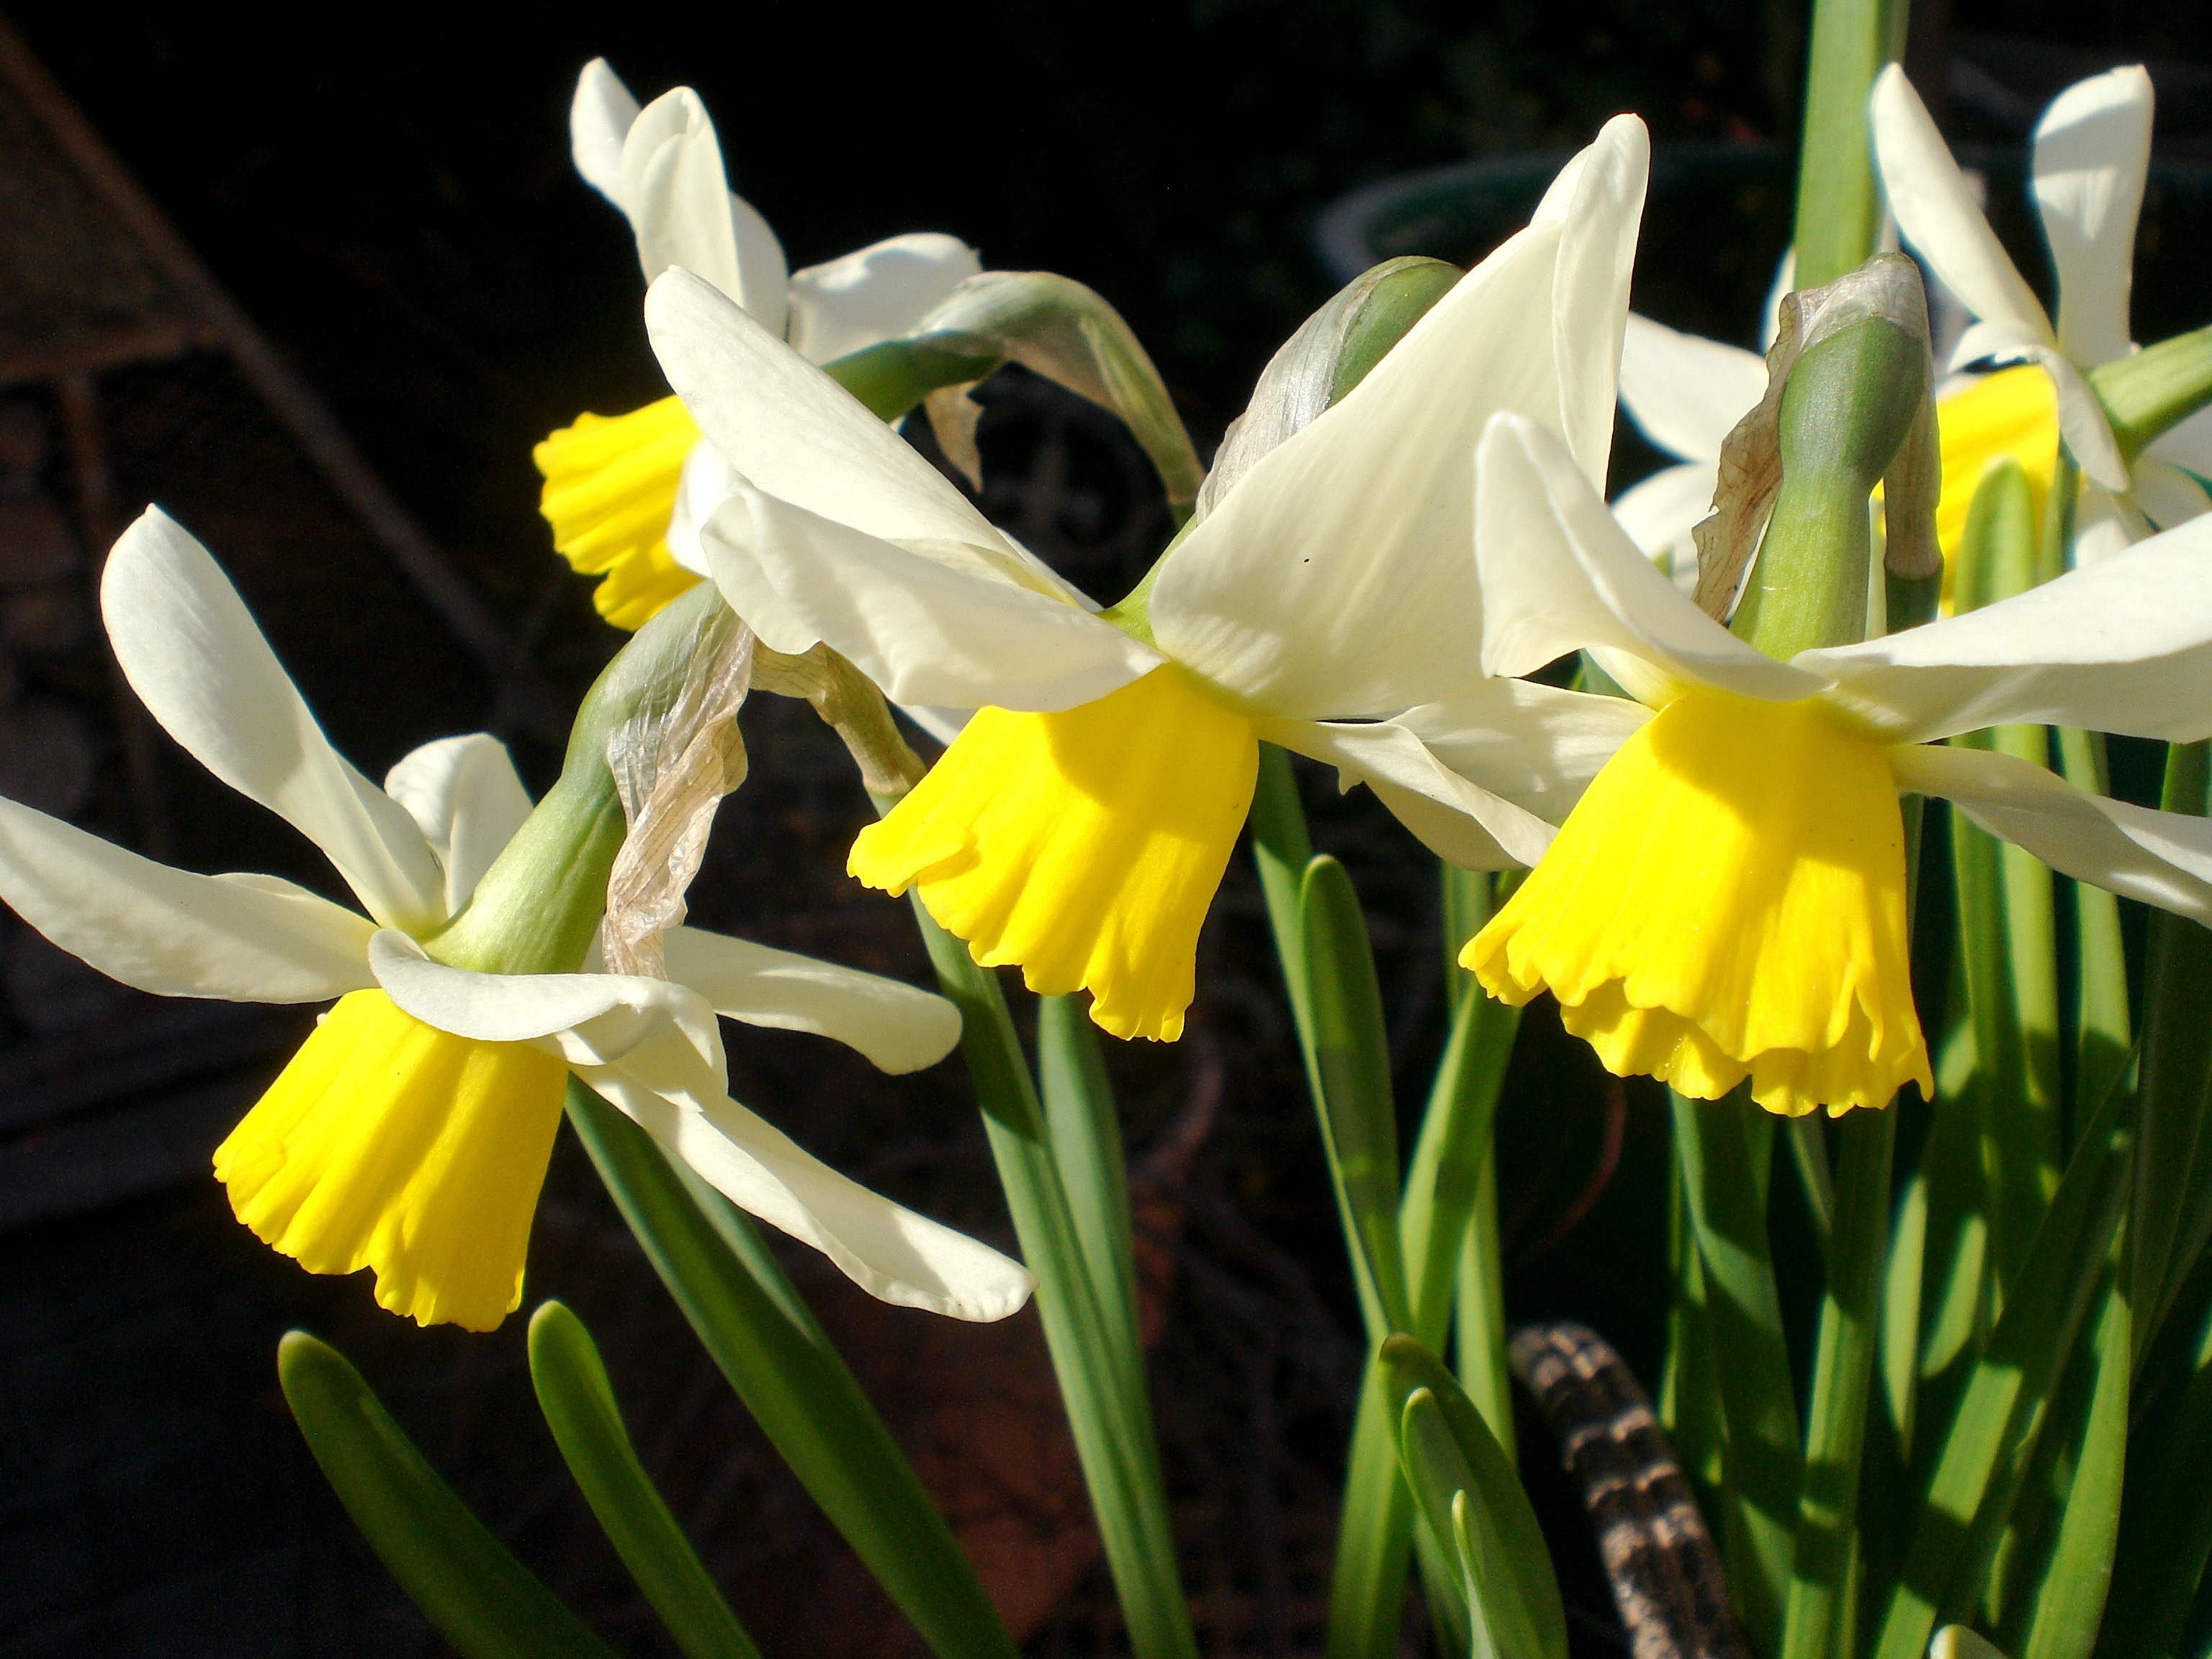
nature, blossom, plant, flower, bloom, spring, botany, yellow, daffodil, flora, yellow flower, narcissus, easter, macro photography, flowering plant, springtime flowers, plant stem, land plant